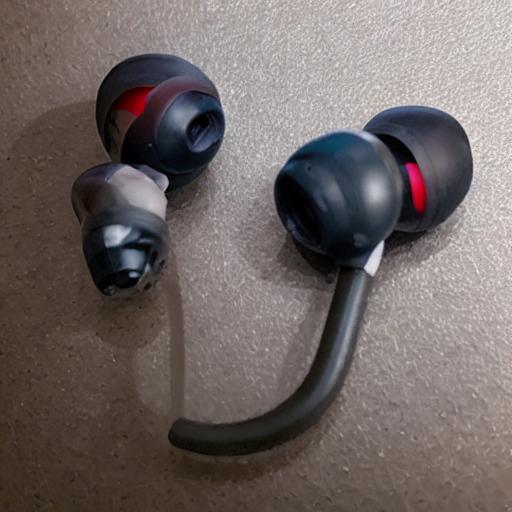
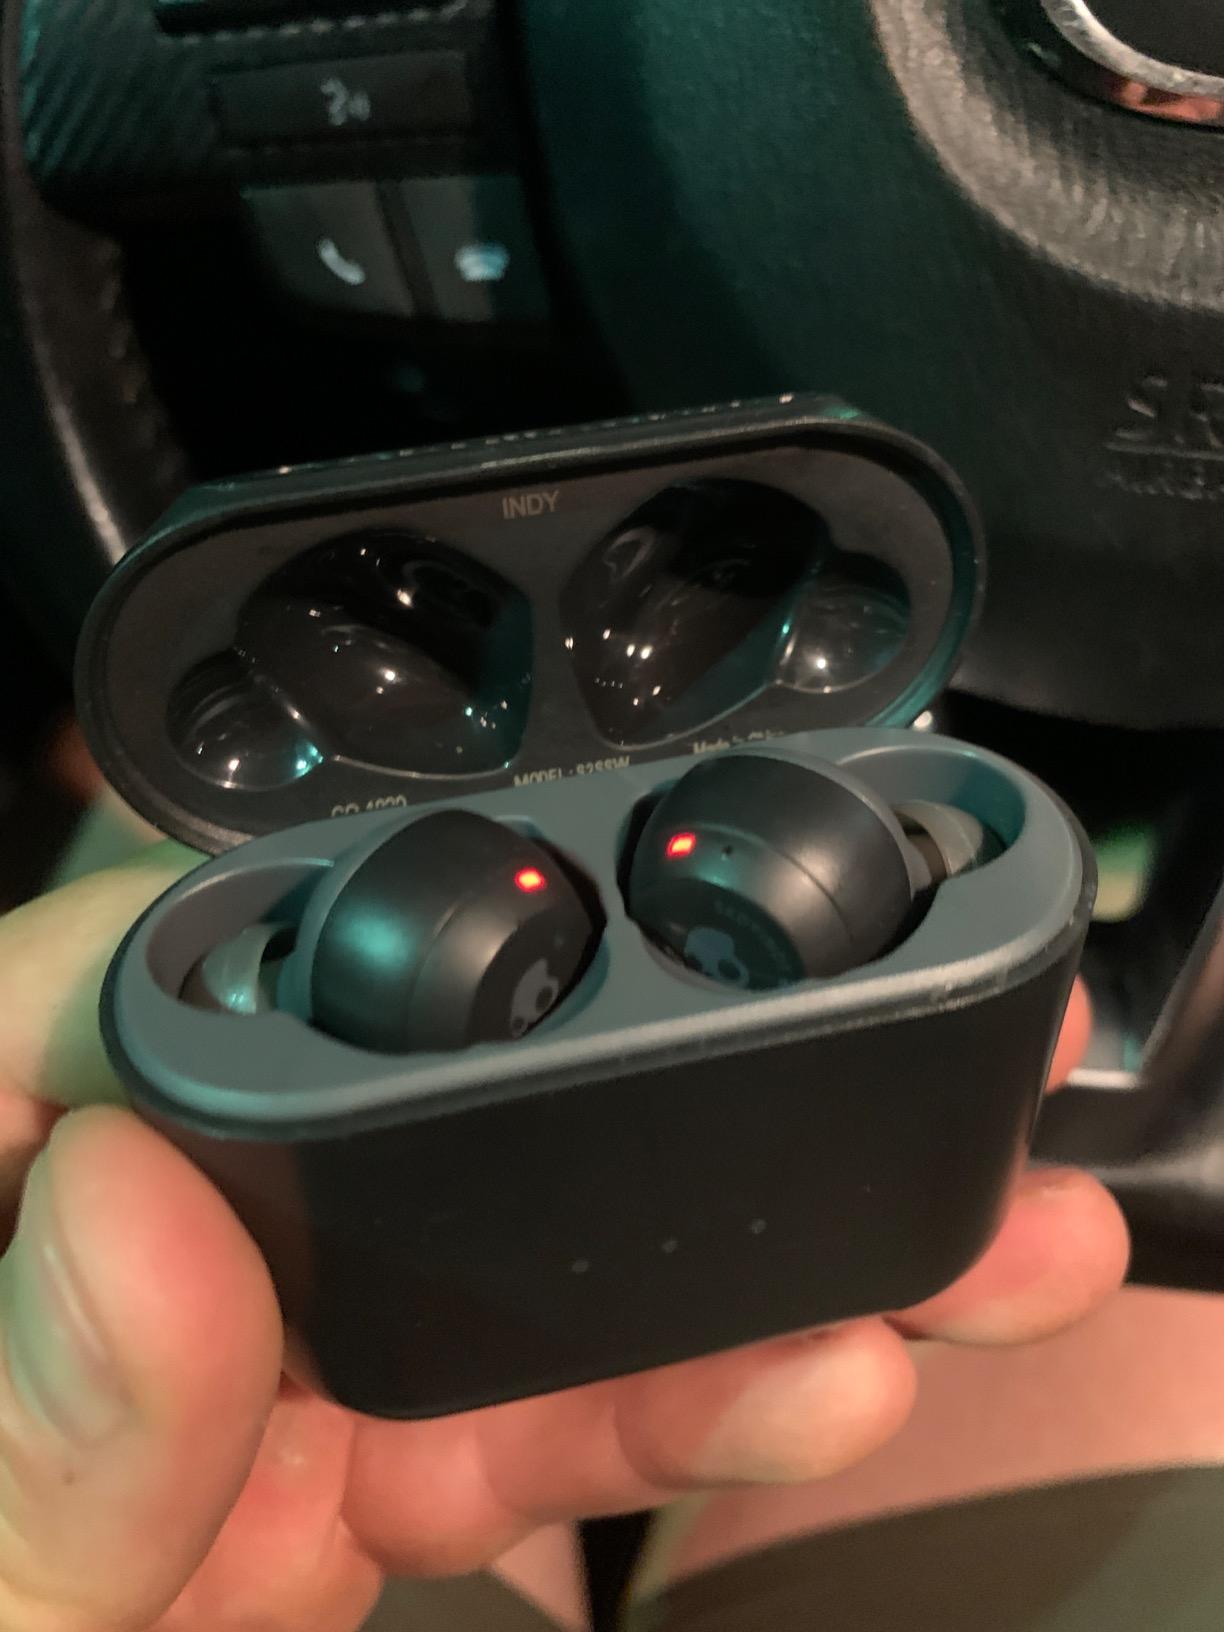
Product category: earbuds
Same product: no